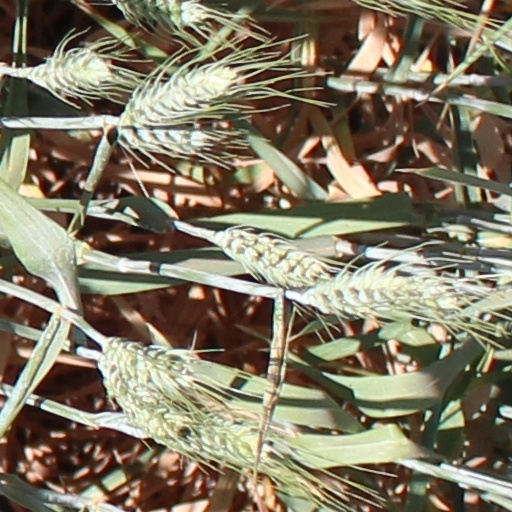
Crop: wheat